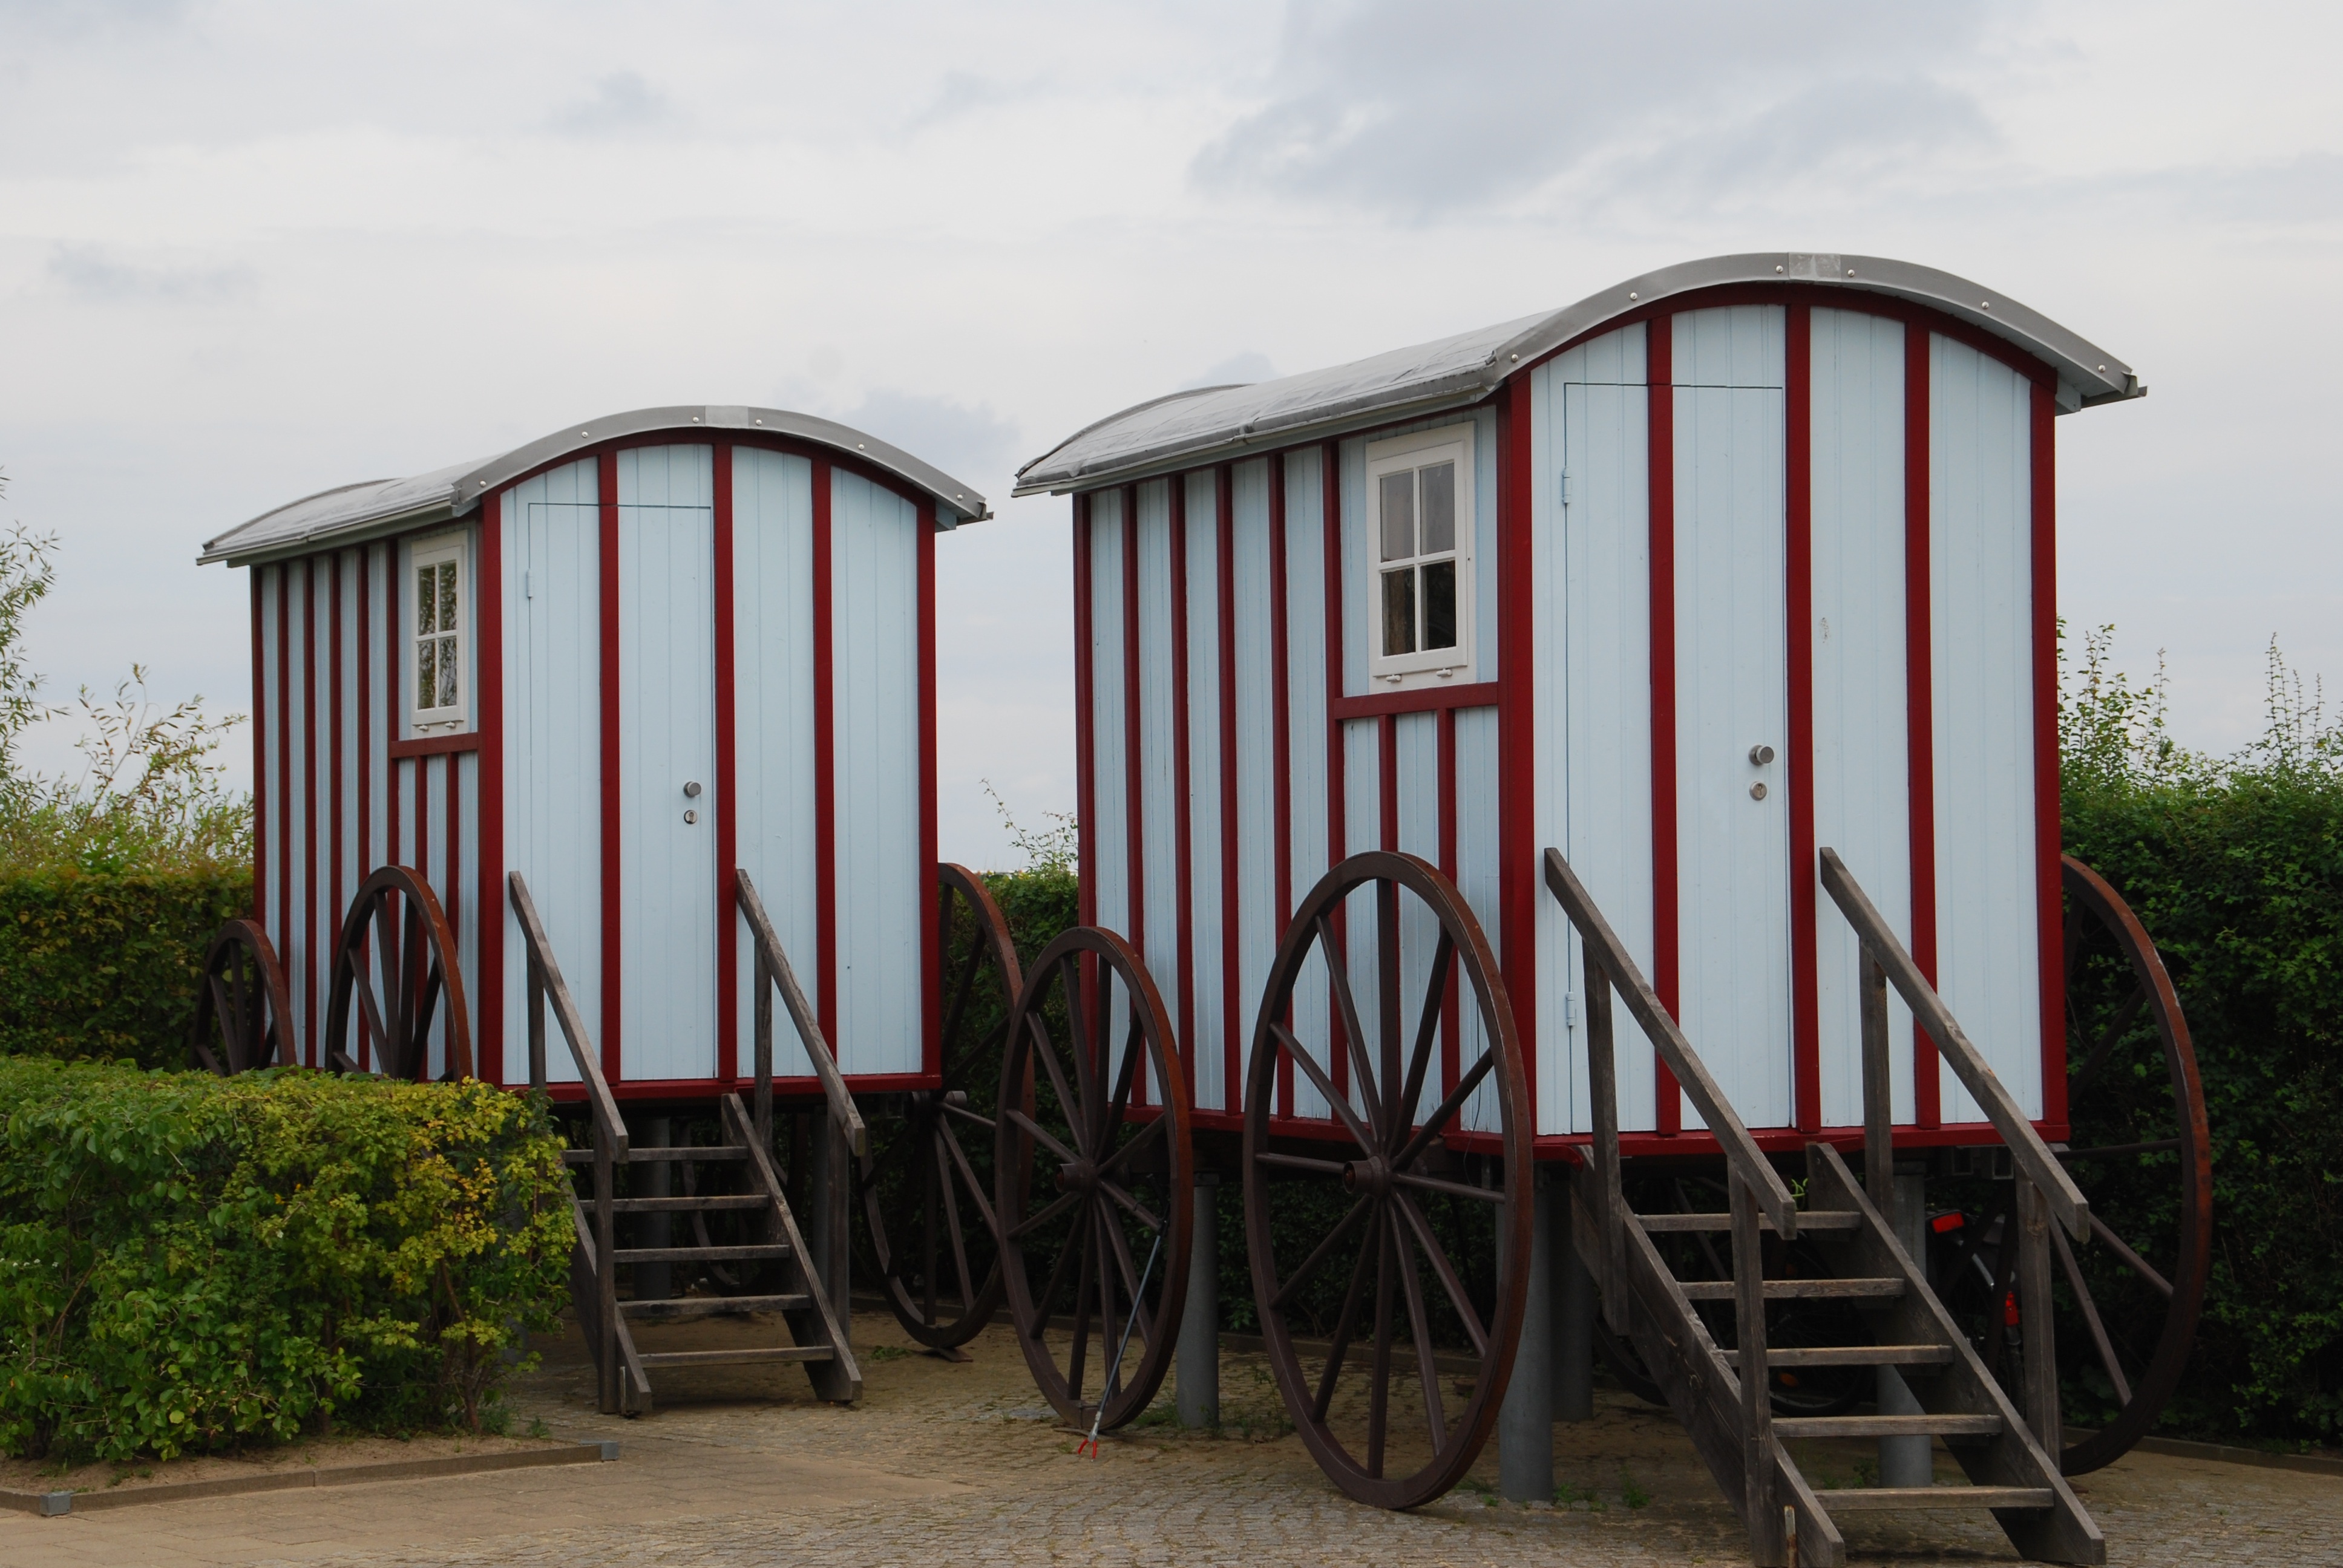
beach, wood, home, shed, transport, shack, vehicle, cottage, shipping container, baltic sea, kisses, bad car, sky covered, rolling stock, railroad car